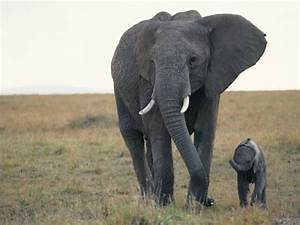
Label: elephant